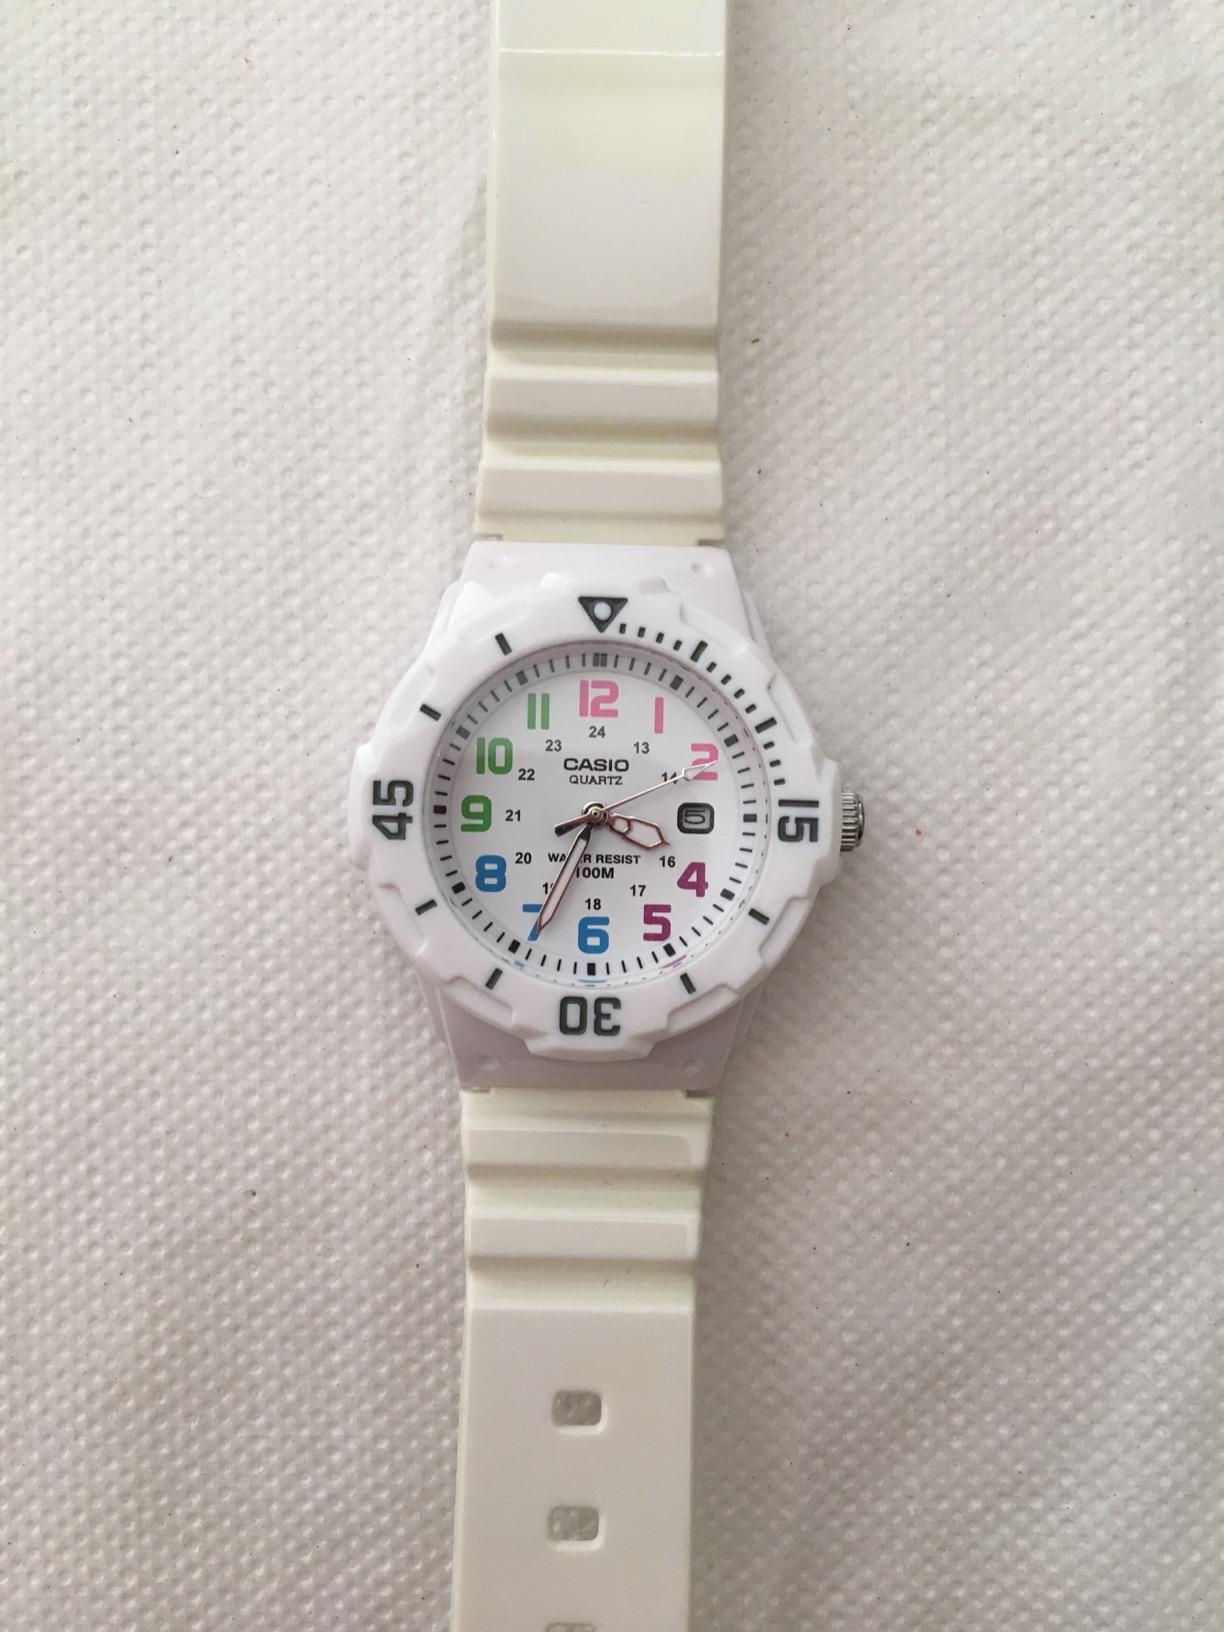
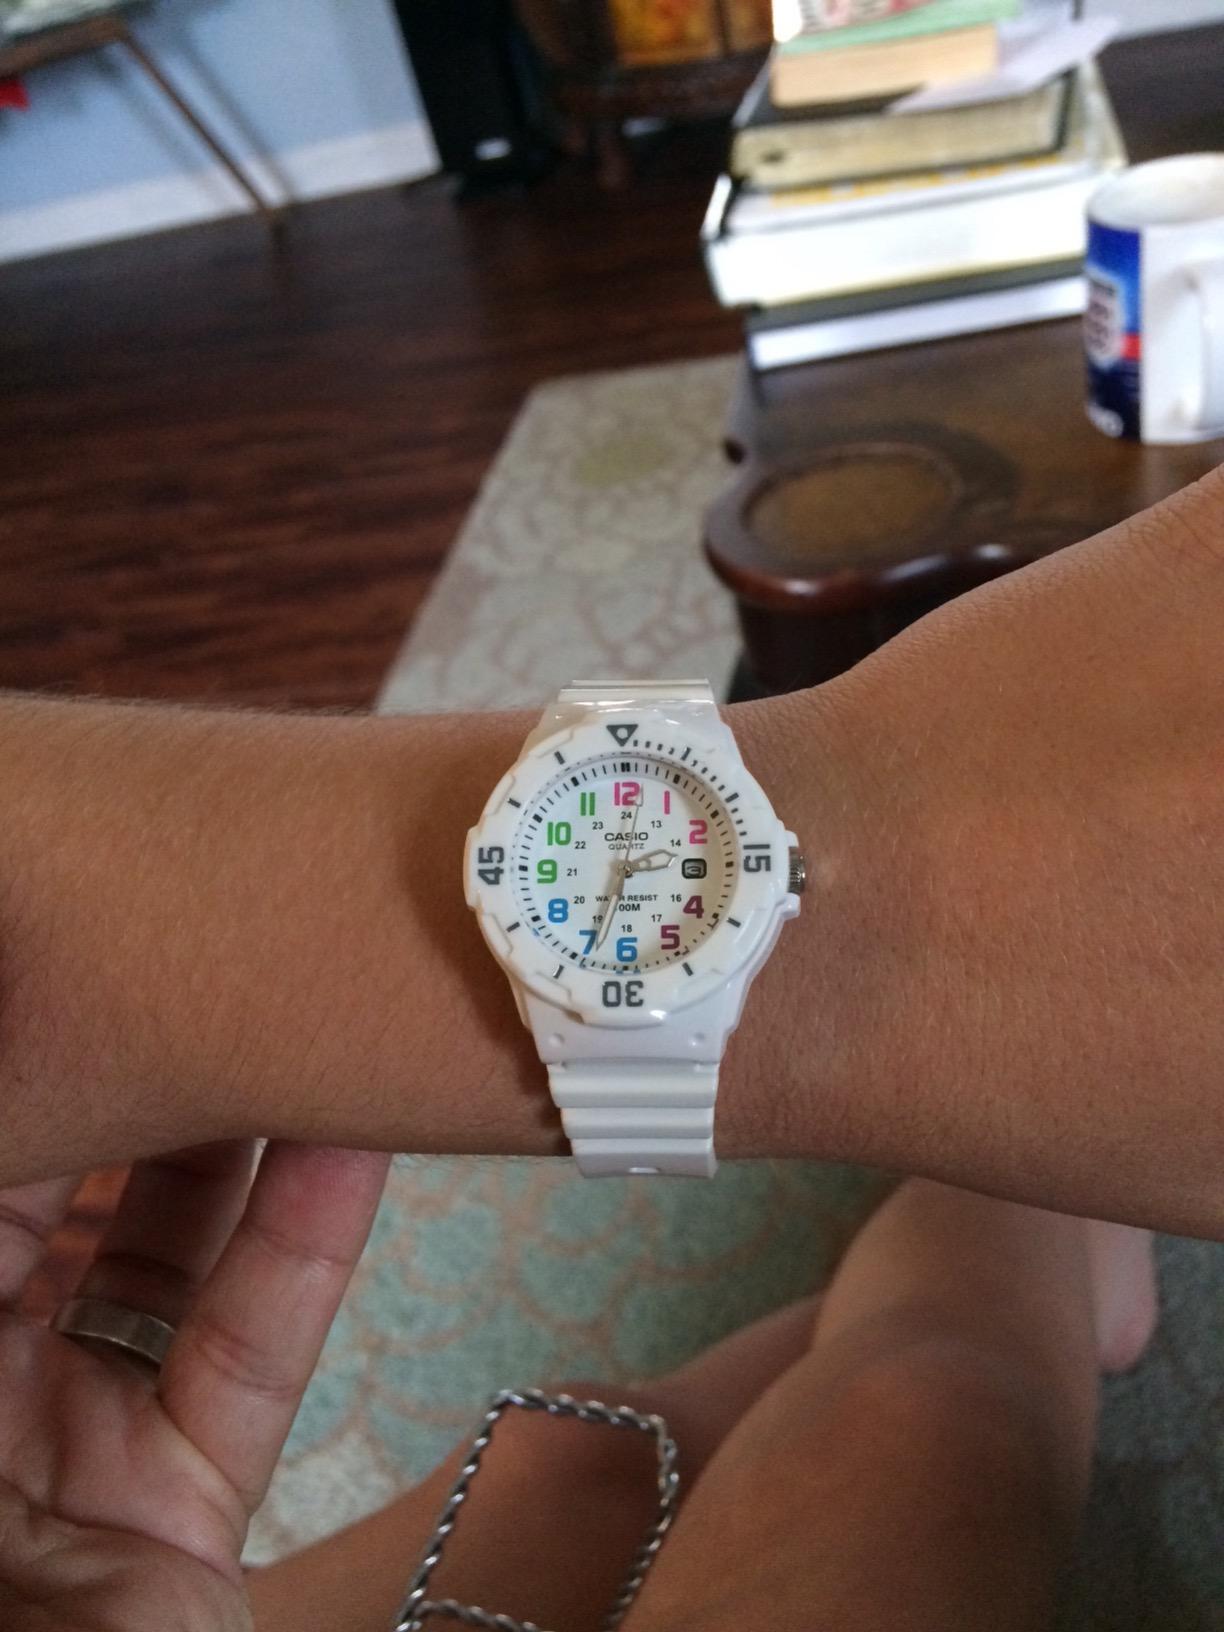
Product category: accessories_watch
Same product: yes